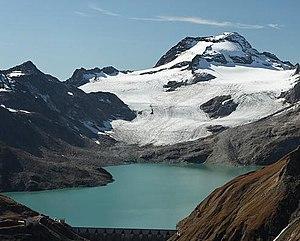
La pointe d'Arbola, en allemand : Ofenhorn, est une montagne du massif des Alpes lépontines qui s'élève à 3 235 m d'altitude, à cheval entre la Suisse et l'Italie.